Lake Tuggeranong College

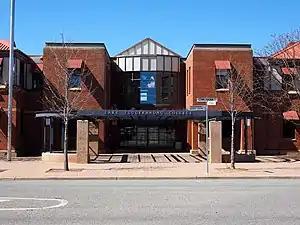
Lake Tuggeranong College in September 2018

Lake Tuggeranong College is an Australian Capital Territory public school catering to Year 11 and 12 students (aged between 16 and 20 years). It is located in Tuggeranong, Canberra, close to Tuggeranong Town Centre and on the shores of Lake Tuggeranong in Greenway. The principal is David Briggs.